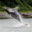
Label: whale